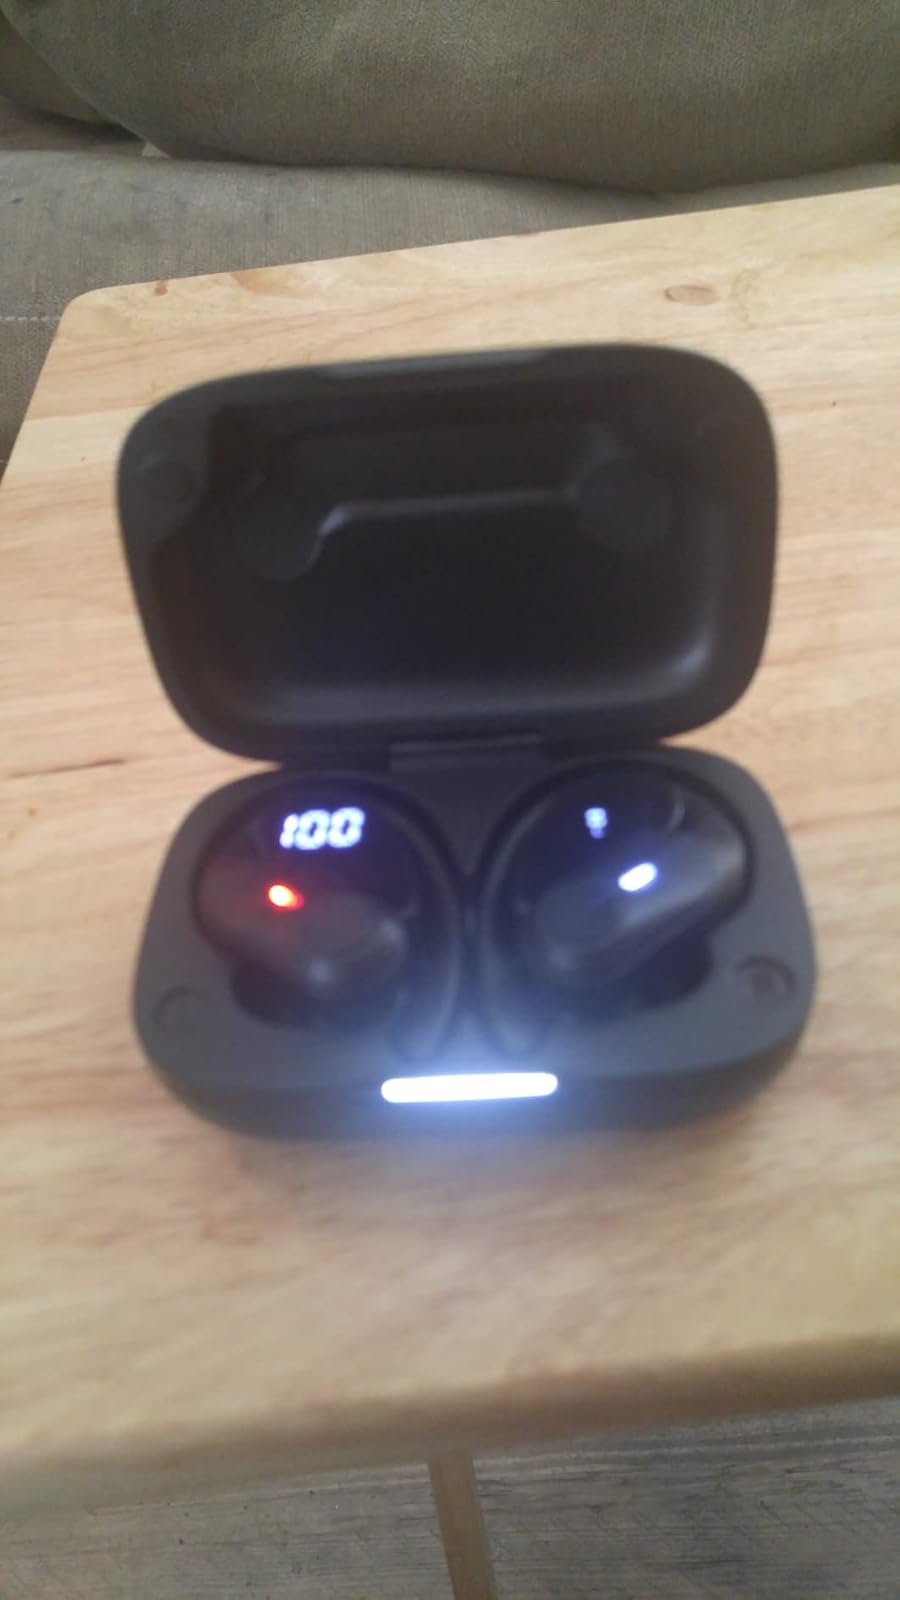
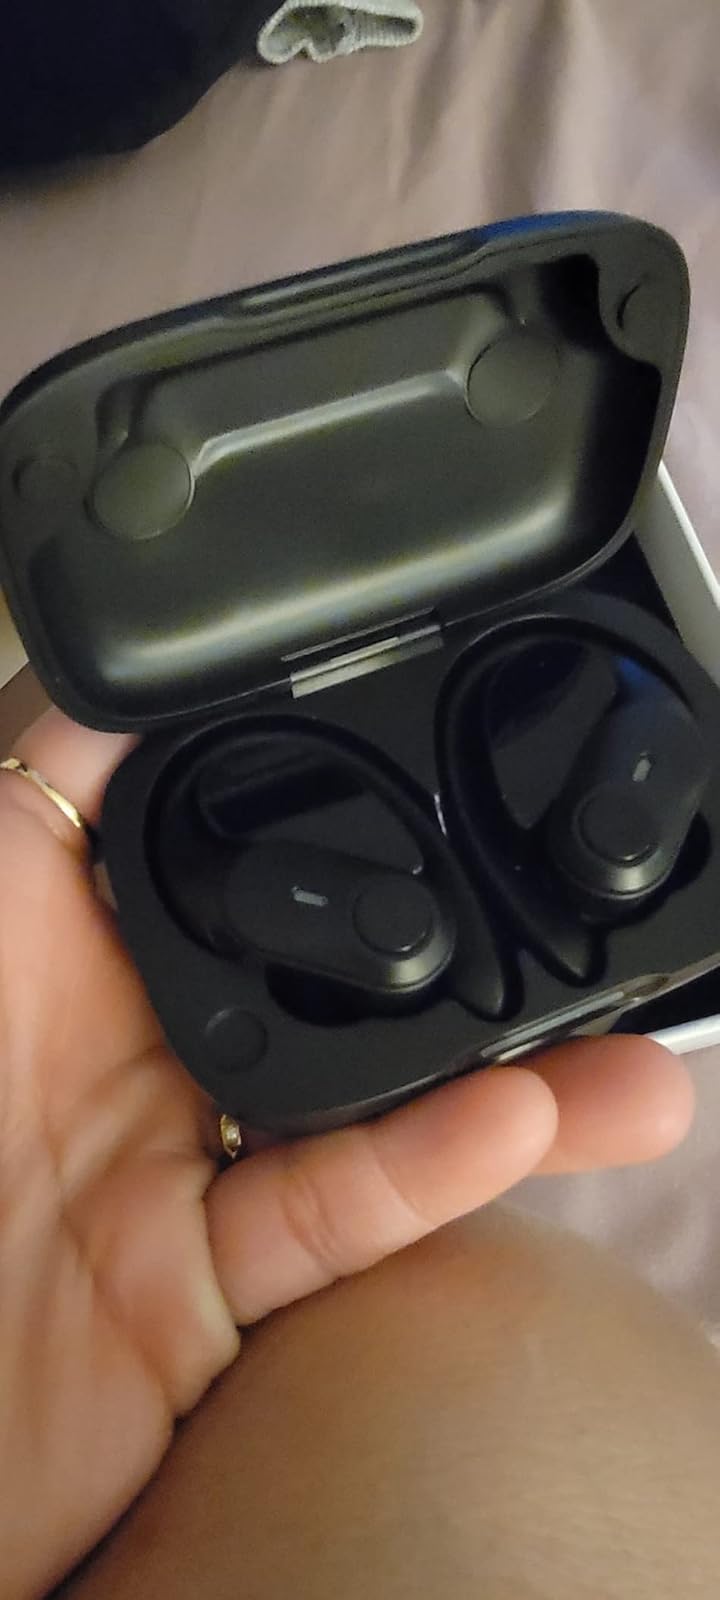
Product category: earbuds
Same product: yes